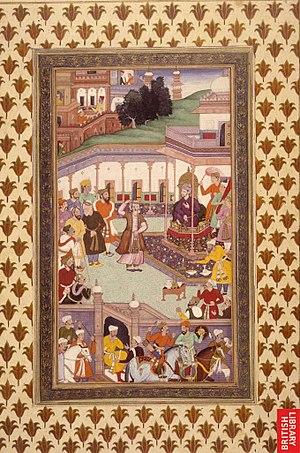
Babur, parfois orthographié Baber, né le 14 février 1483 à Andijan et mort le 26 décembre 1530 à Agra, est un prince timouride de l'Inde et le fondateur de l'Empire moghol.